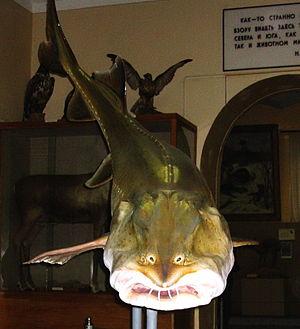
Le Kaluga, Huso dauricus, est une espèce de poissons appartenant au genre Huso qui comprend aussi le Béluga. Il dispute avec ce dernier le titre de plus grand poisson d'eau douce du monde, car il peut atteindre 5,6 m pour une masse d'une tonne.